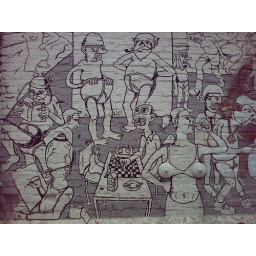
Art on the walls near the Hausmania cultural house. I love how parts of the building are used in the art.